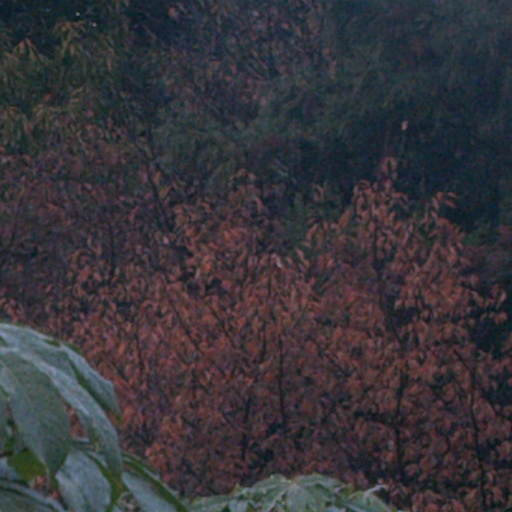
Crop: cassava